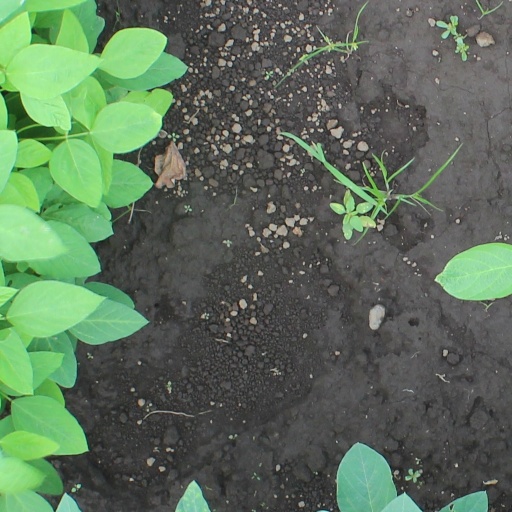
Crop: soybean